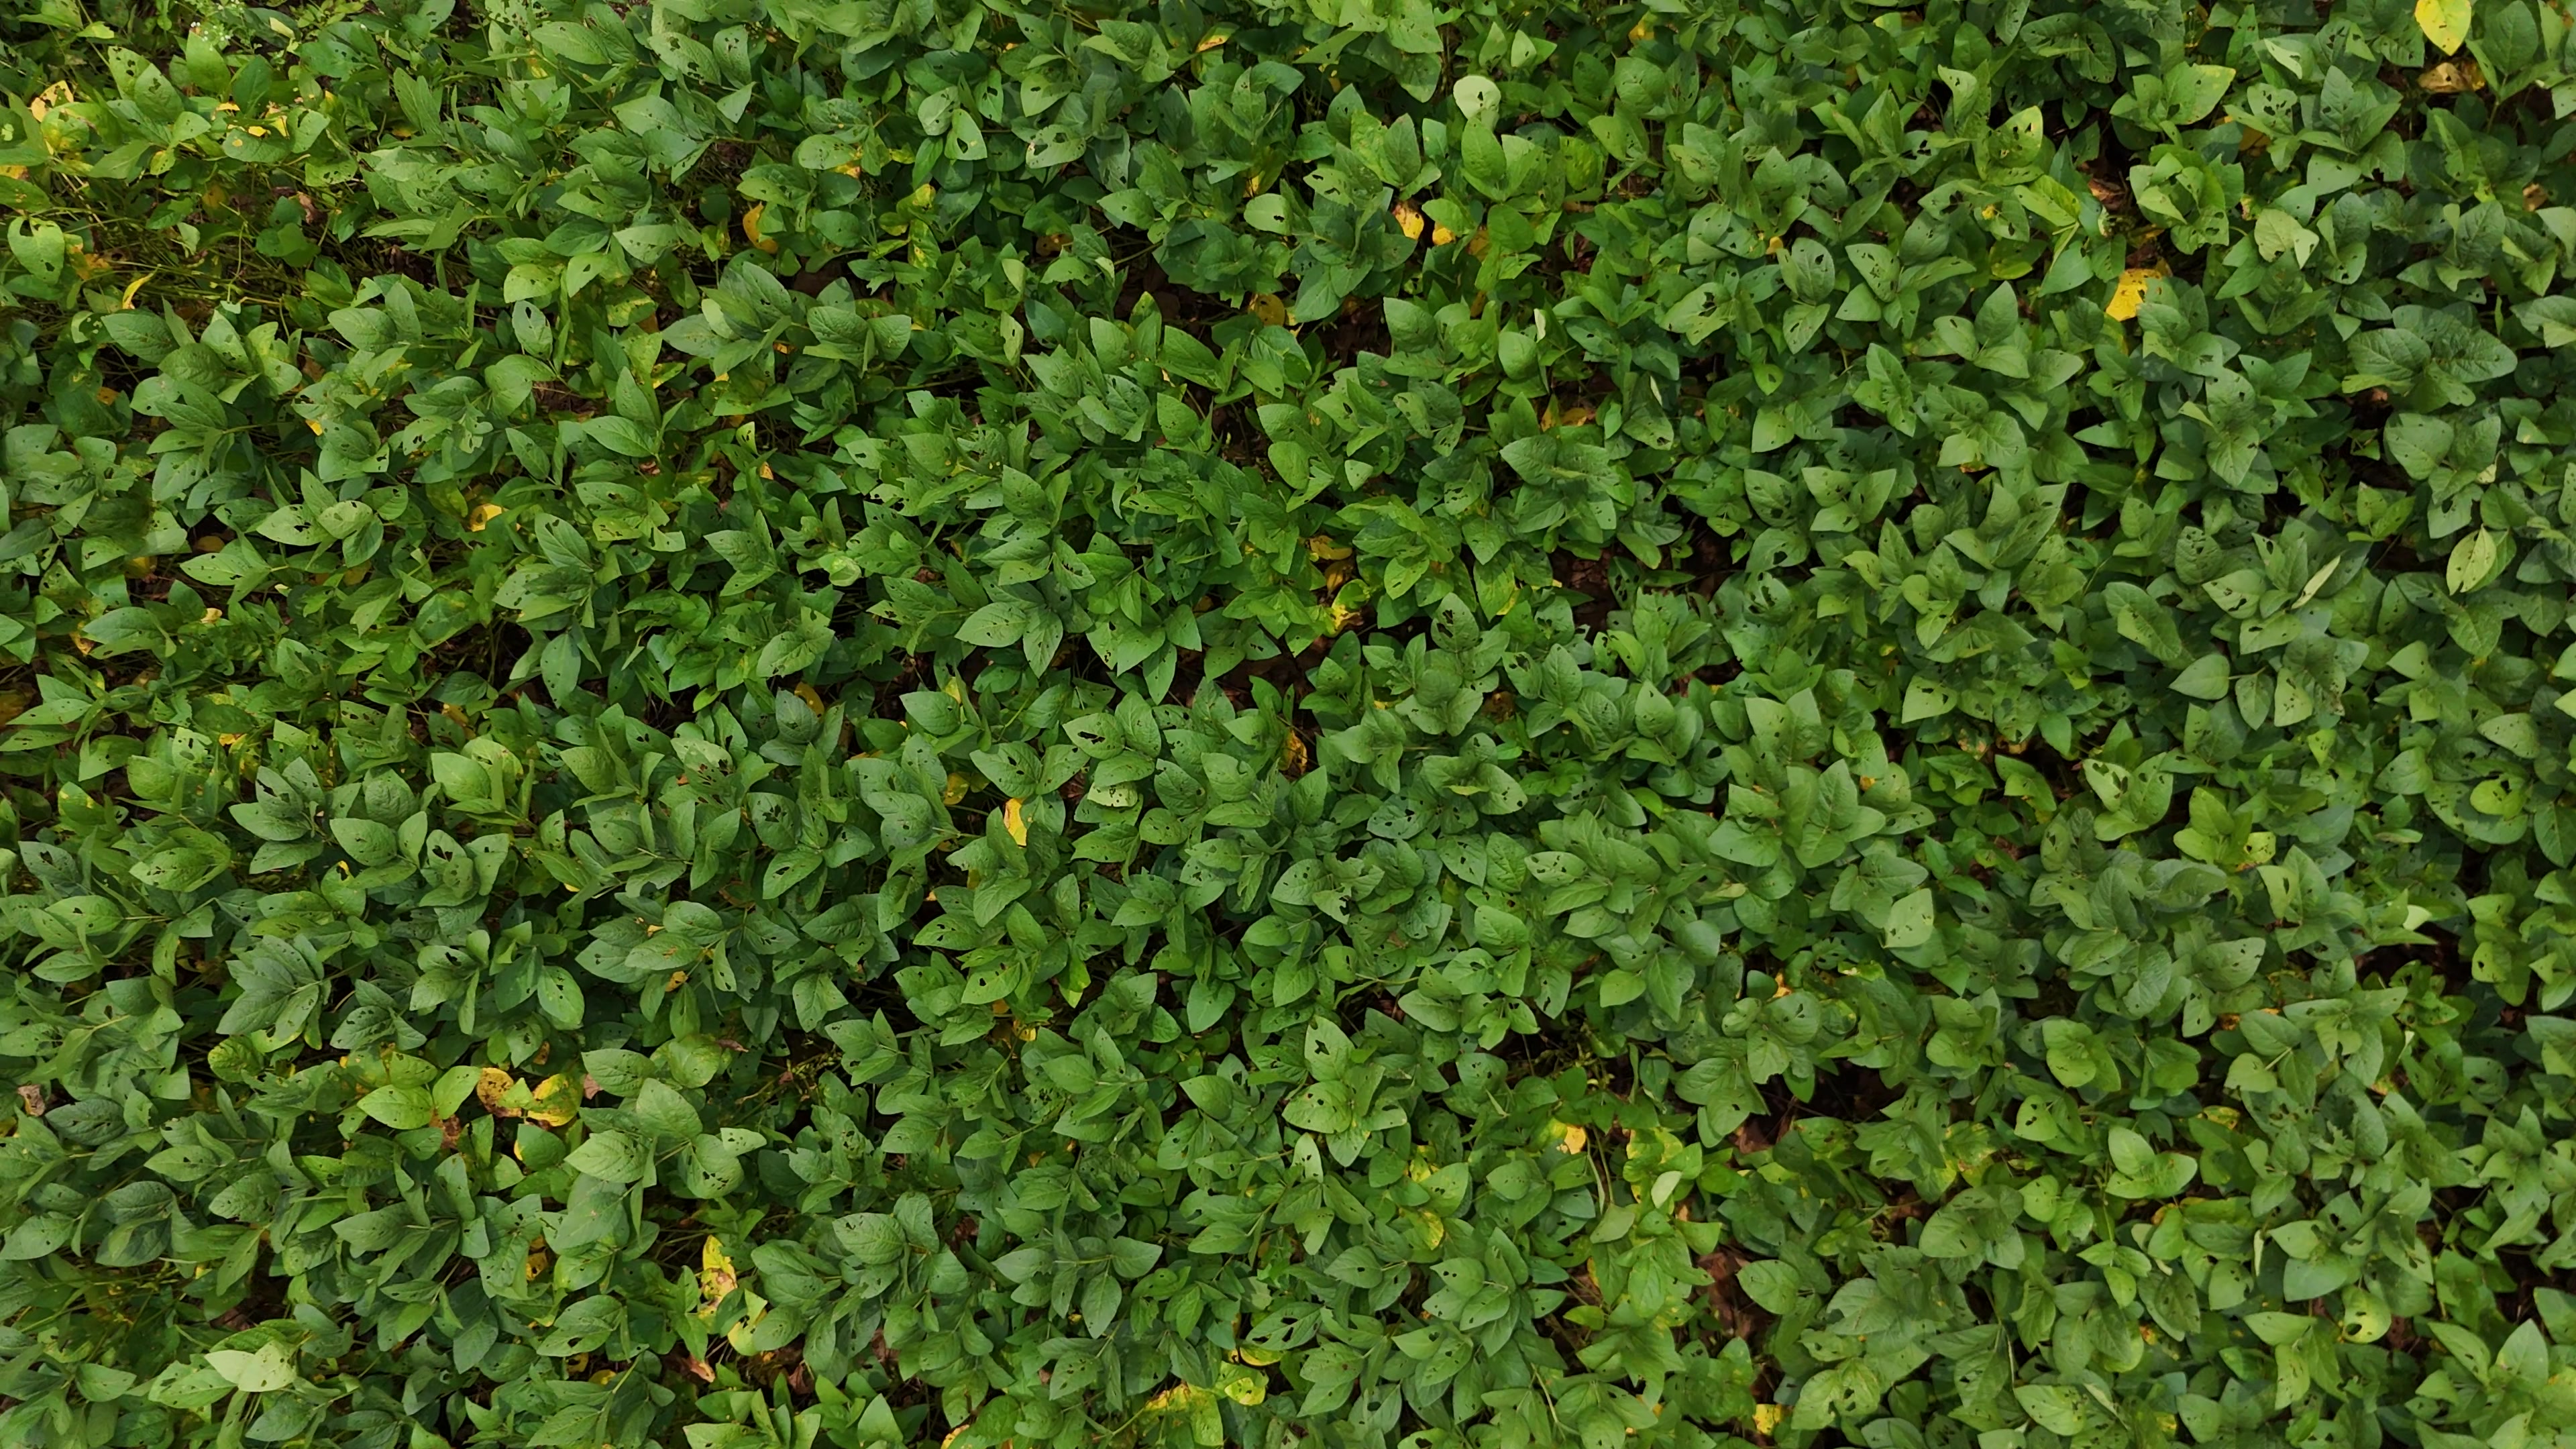
Label: Rust